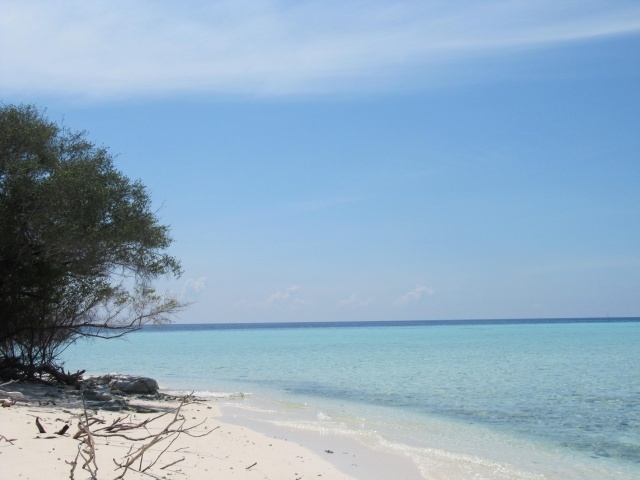
Label: not_food